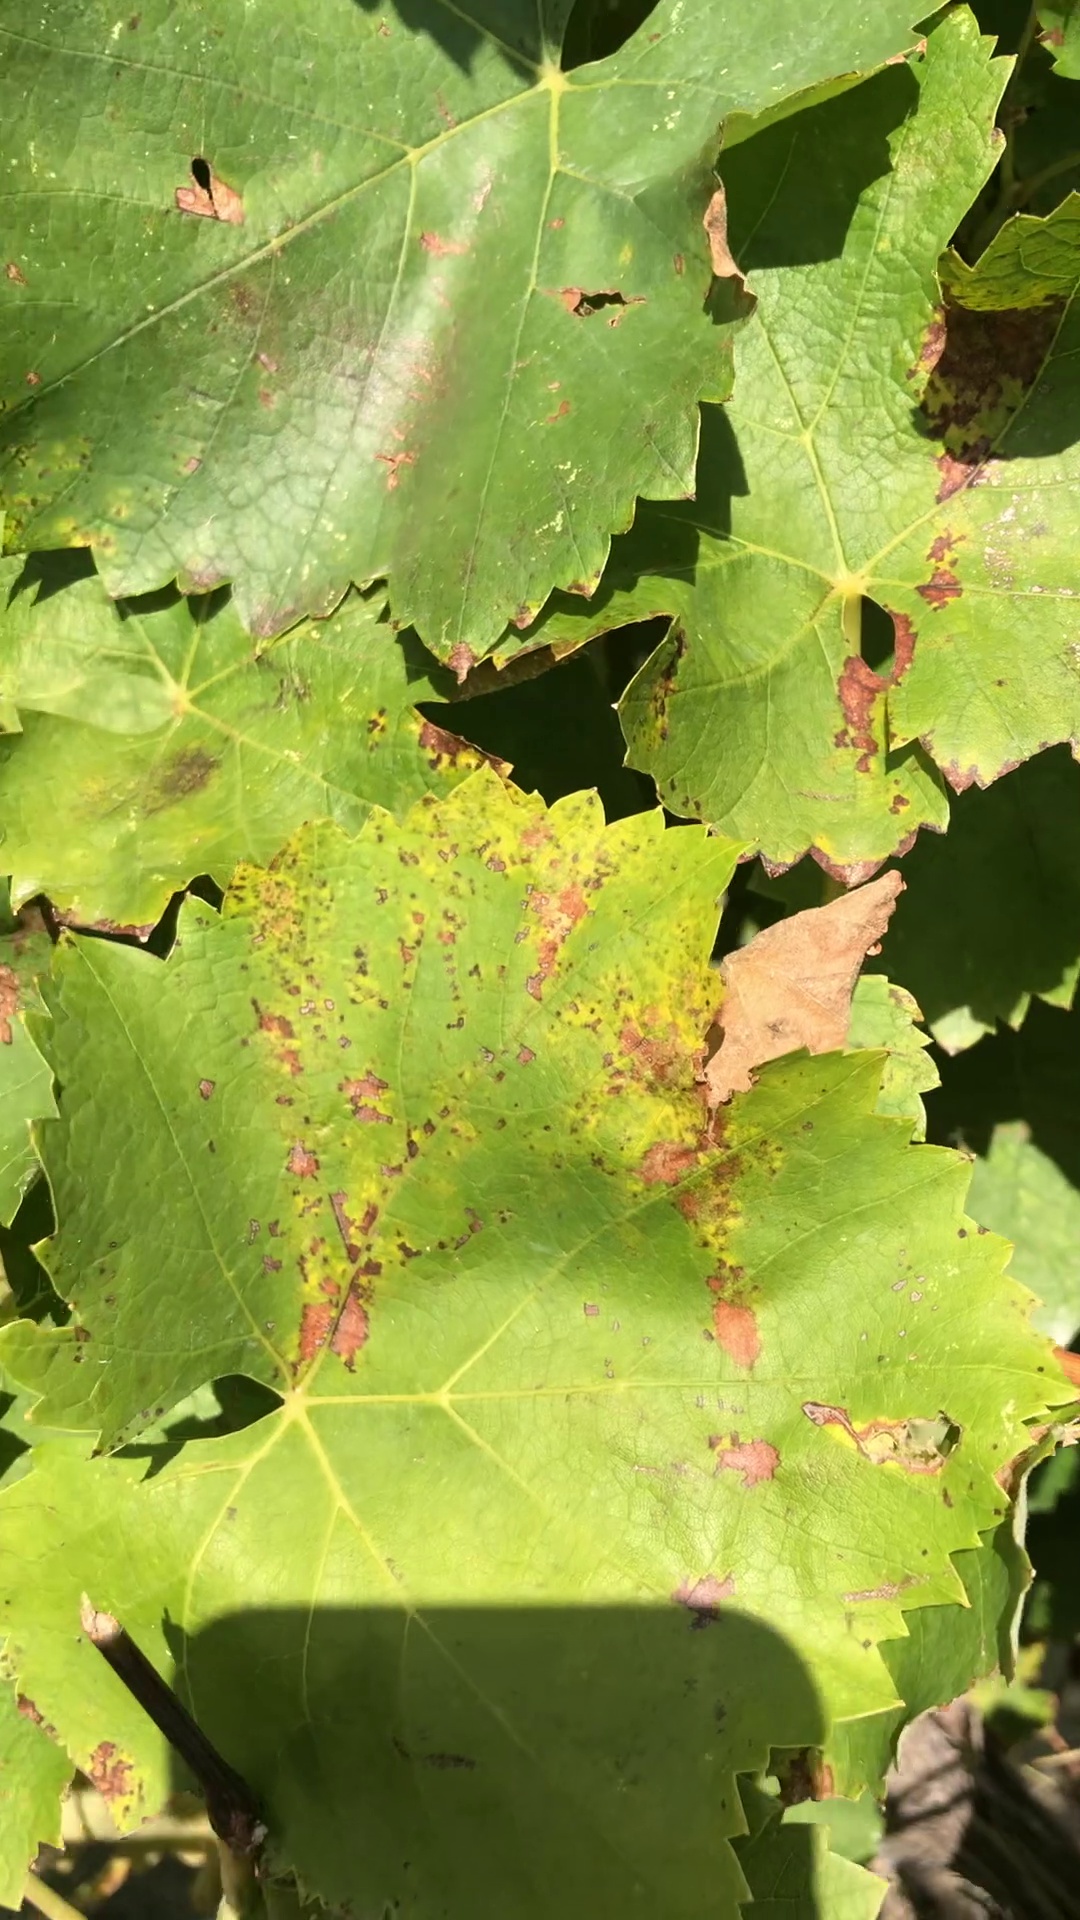
Label: healthy